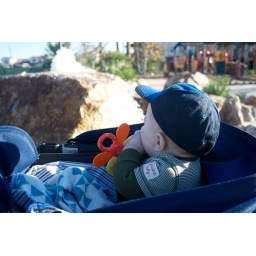
We walk to the park and sit by the rock water feature a lot. He will watch the water forever!